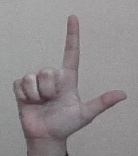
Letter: laam